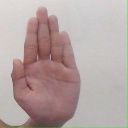
अक्षर: ध